Mends Street Jetty

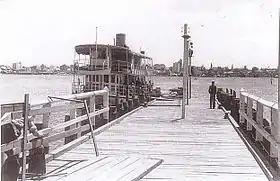
, Mends Street Jetty in 1939

Mends Street Jetty is served by Transperth ferry services to Elizabeth Quay operated by Captain Cook Cruises.